John Leighton (curator)

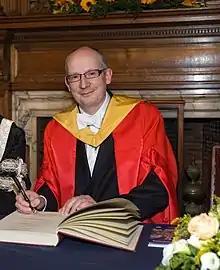
Sir John Leighton receiving his Honorary Doctorate in 2009

Sir John Leighton (born 22 February 1959) is a British art historian, curator and museum director. He was (until October 2023 when Anne Lyden took control) Director-General of the National Galleries of Scotland.